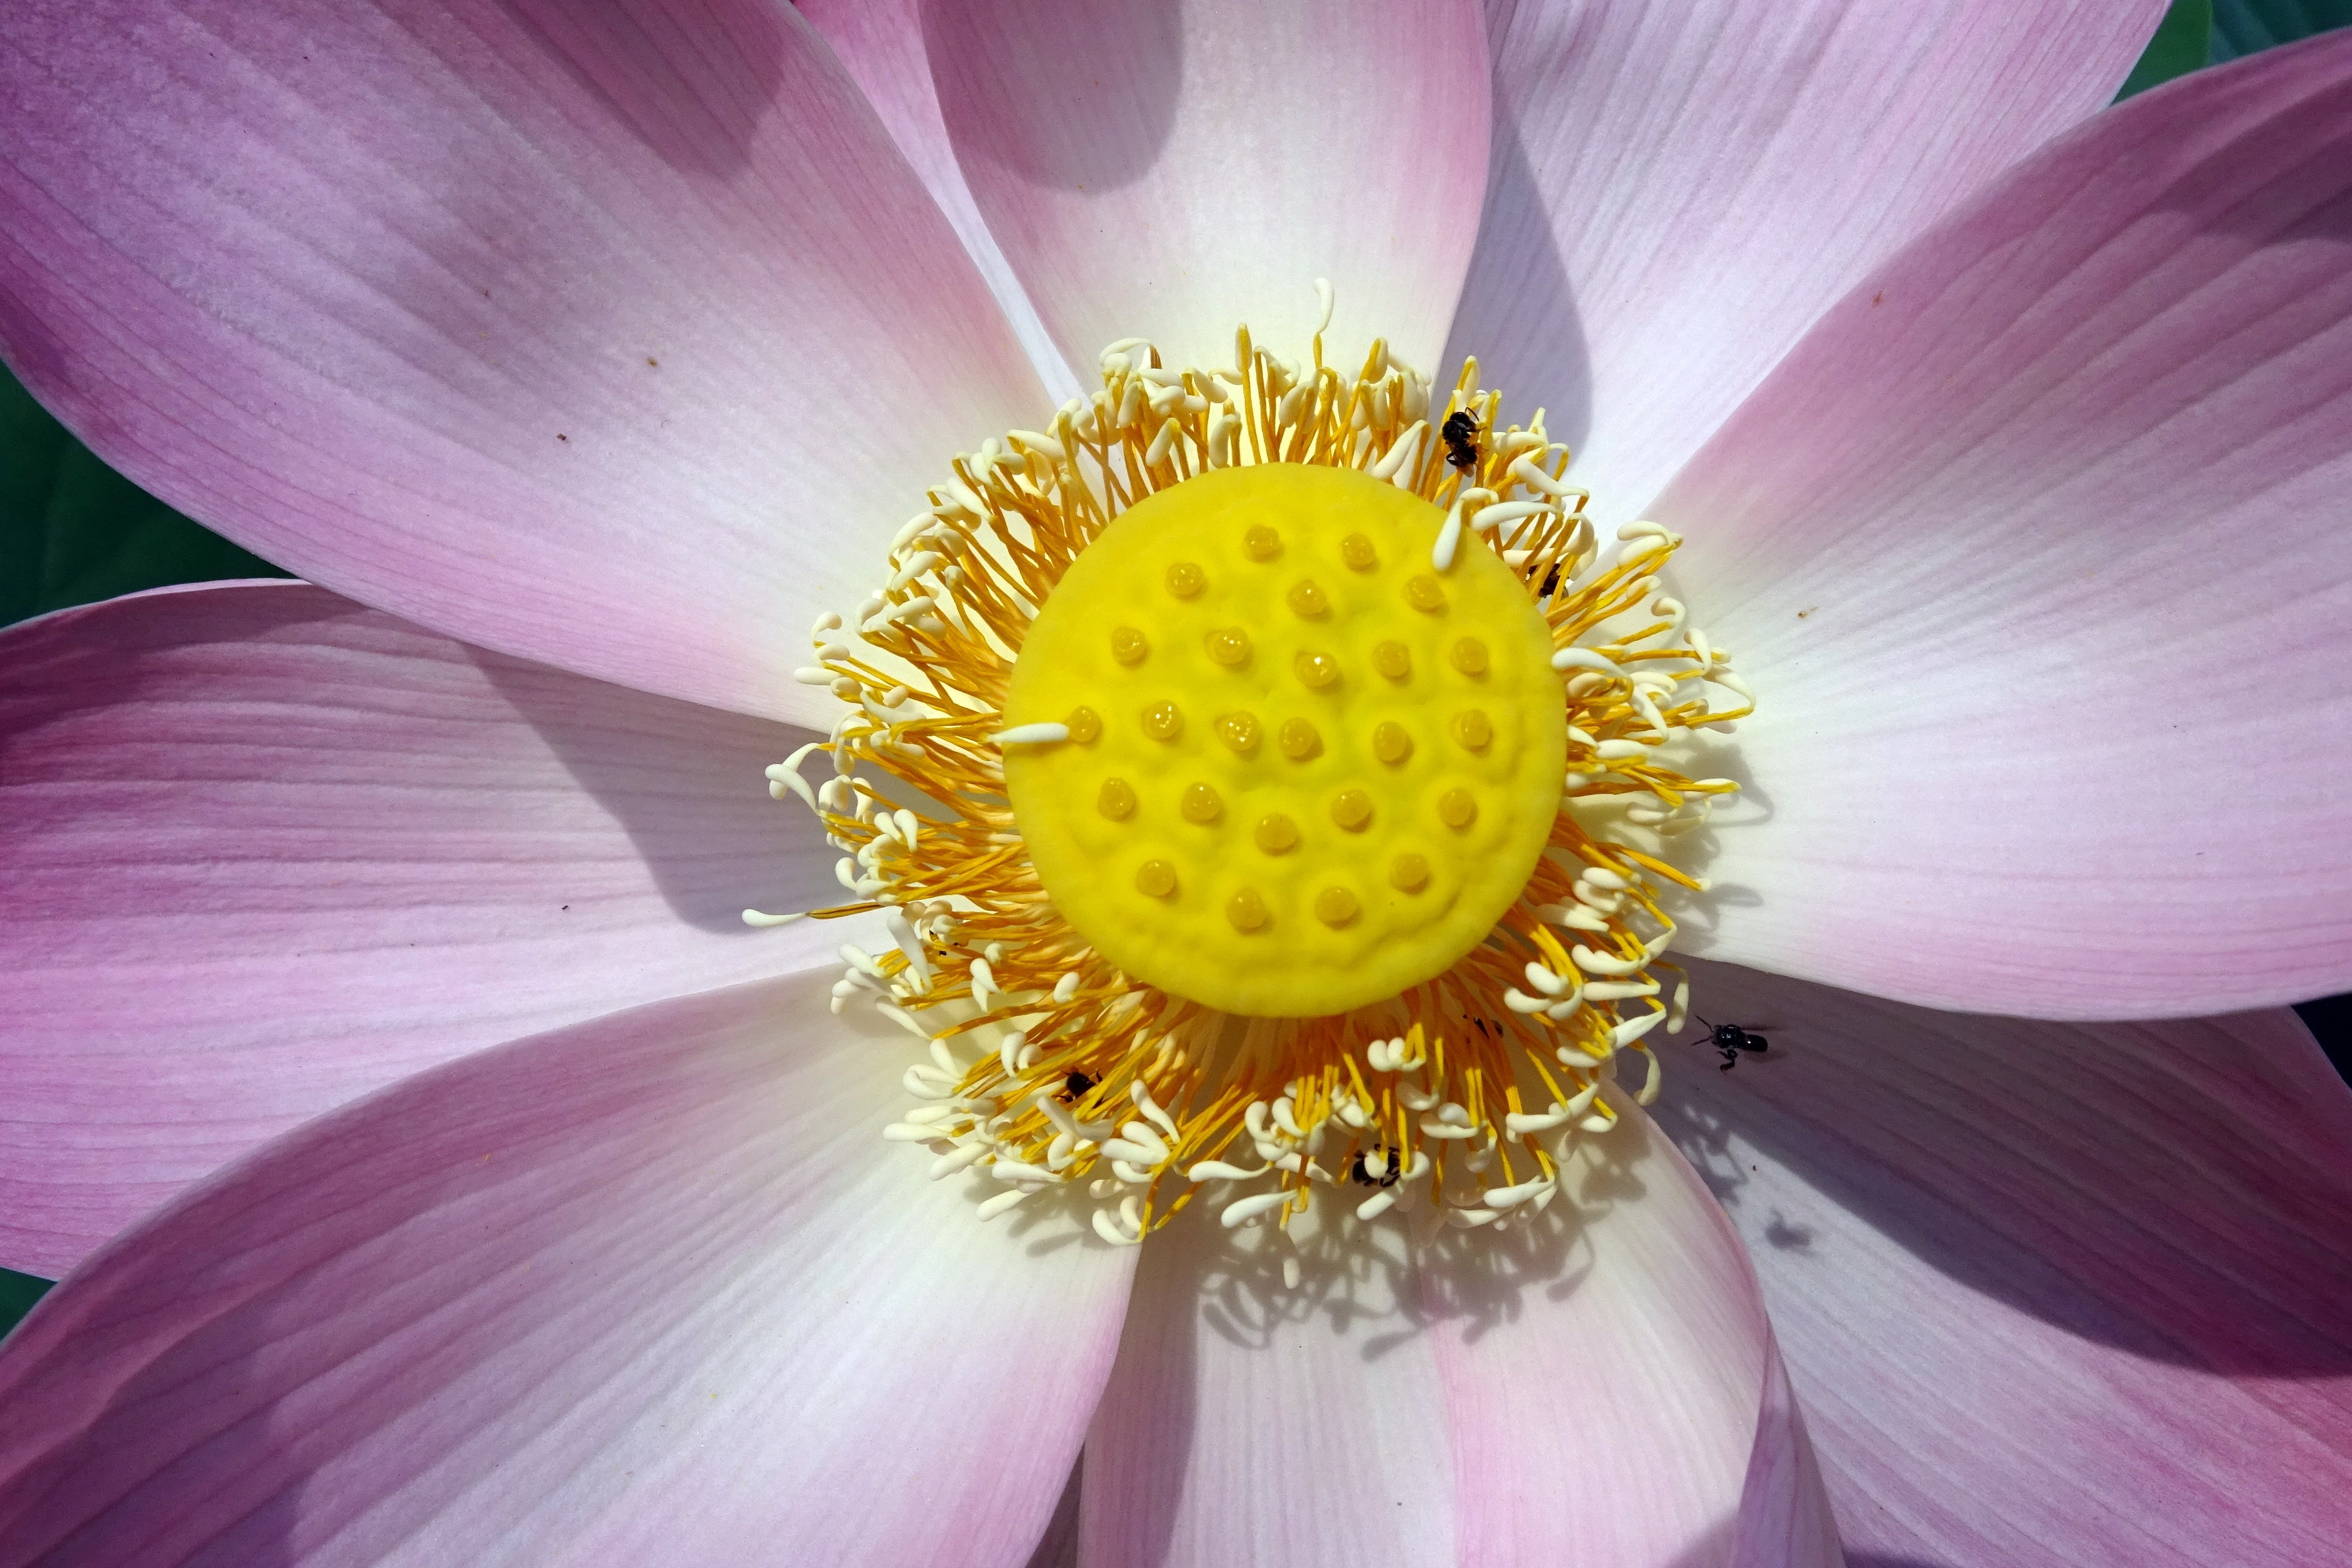
nature, blossom, plant, photography, flower, petal, bloom, pond, tranquility, pollen, peace, fresh, botany, blooming, aquatic, garden, pink, sacred lotus, aquatic plant, nelumbonaceae, dharwad, flora, botanical, close up, pistil, stamen, lotus, serenity, india, sacred, pure, oriental, nelumbo, macro photography, nucifera, east indian lotus, kamal, pundarika, padma, padam, sarsija, sharada, ambuj, nelumbium speciosum, flowering plant, daisy family, land plant